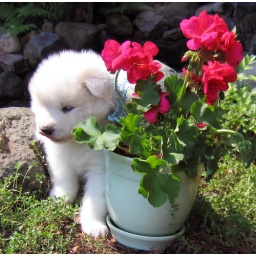
These are our deceptively cute puppies on their 4th week. There is trouble in those little eyes! ; )